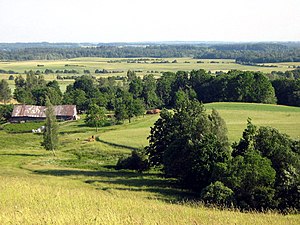
Žemaitija
Landskab i Žemaitija i nærheden Tverai
Žemaitija er en af de fem historiske landsdele i Litauen. Žemaitija ligger i det nordvestlige Litauen ved østersøkysten. Den største by er Šiauliai med 133.883²⁰⁰¹ indbyggere. Žemaitija har en lang, selvstændig kulturhistorie, hvilket afspejles i den sproglige udvikling i landsdelen. Žemaitisk status som ISO-anerkendt sprog eller dialekt diskuteredes i 2009, og i 2010 fik žemaitisk ISO-koden 639-3 "sgs".